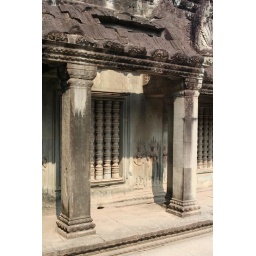
A window in the main gate building